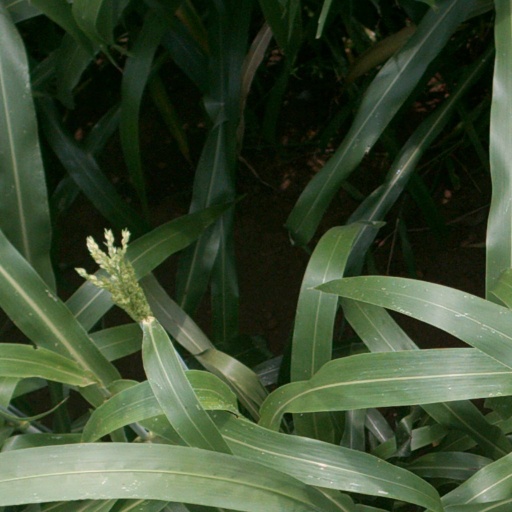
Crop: sorghum